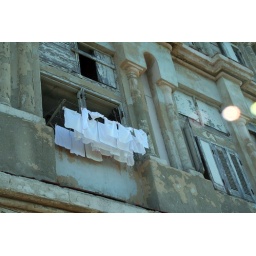
Laundry hanging out of the window of one of the old ragged houses along the Malecon in Havana, Cuba.